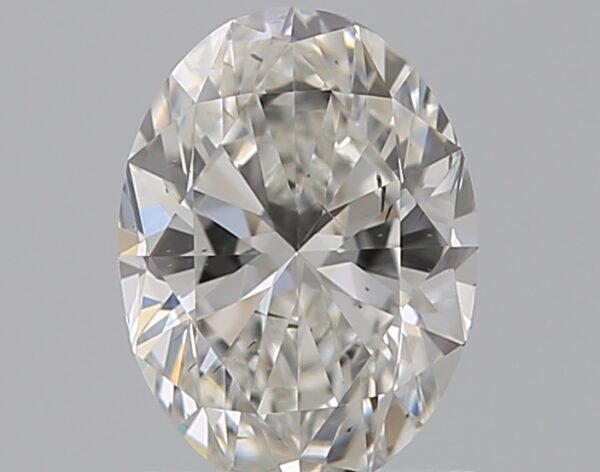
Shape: oval
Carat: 0.72
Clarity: SI1
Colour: F
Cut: EX
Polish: EX
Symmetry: VG
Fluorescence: ST
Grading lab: GIA
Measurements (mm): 6.85 x 5.07 x 3.23